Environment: real
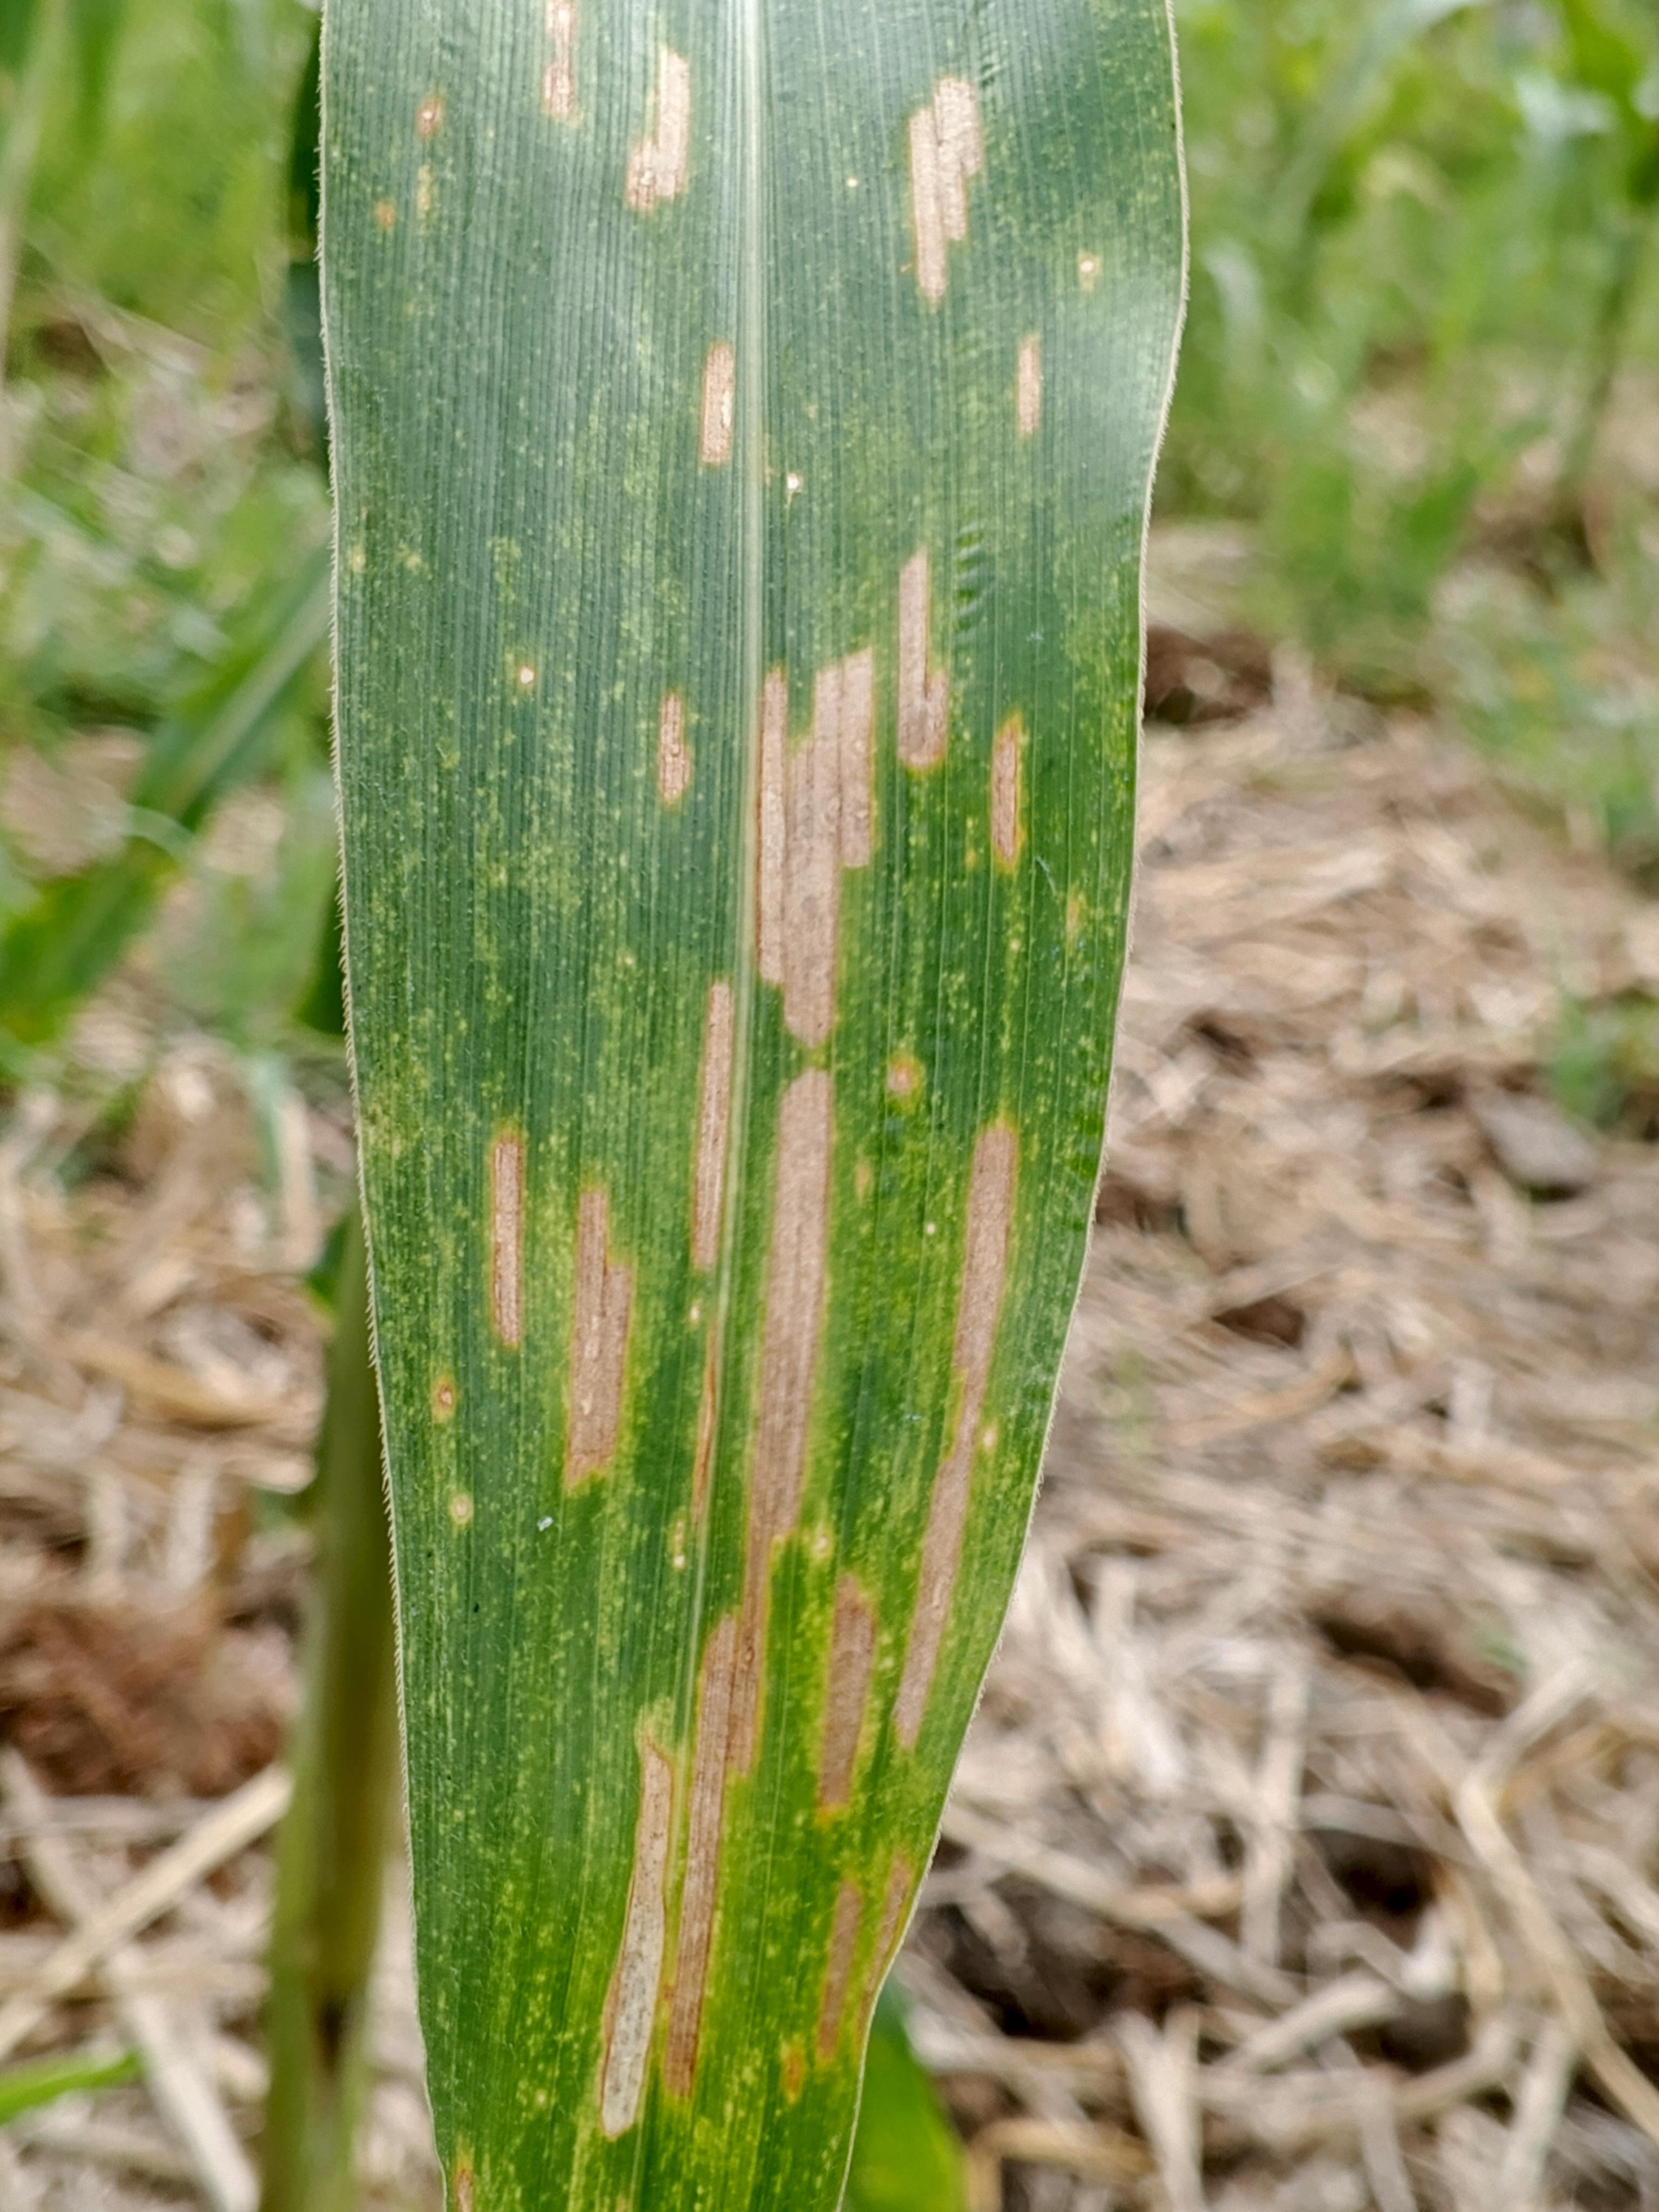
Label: gray_leaf_spot